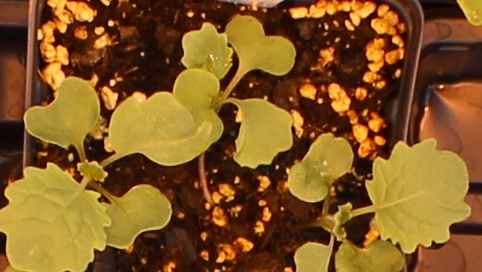
Label: Canola